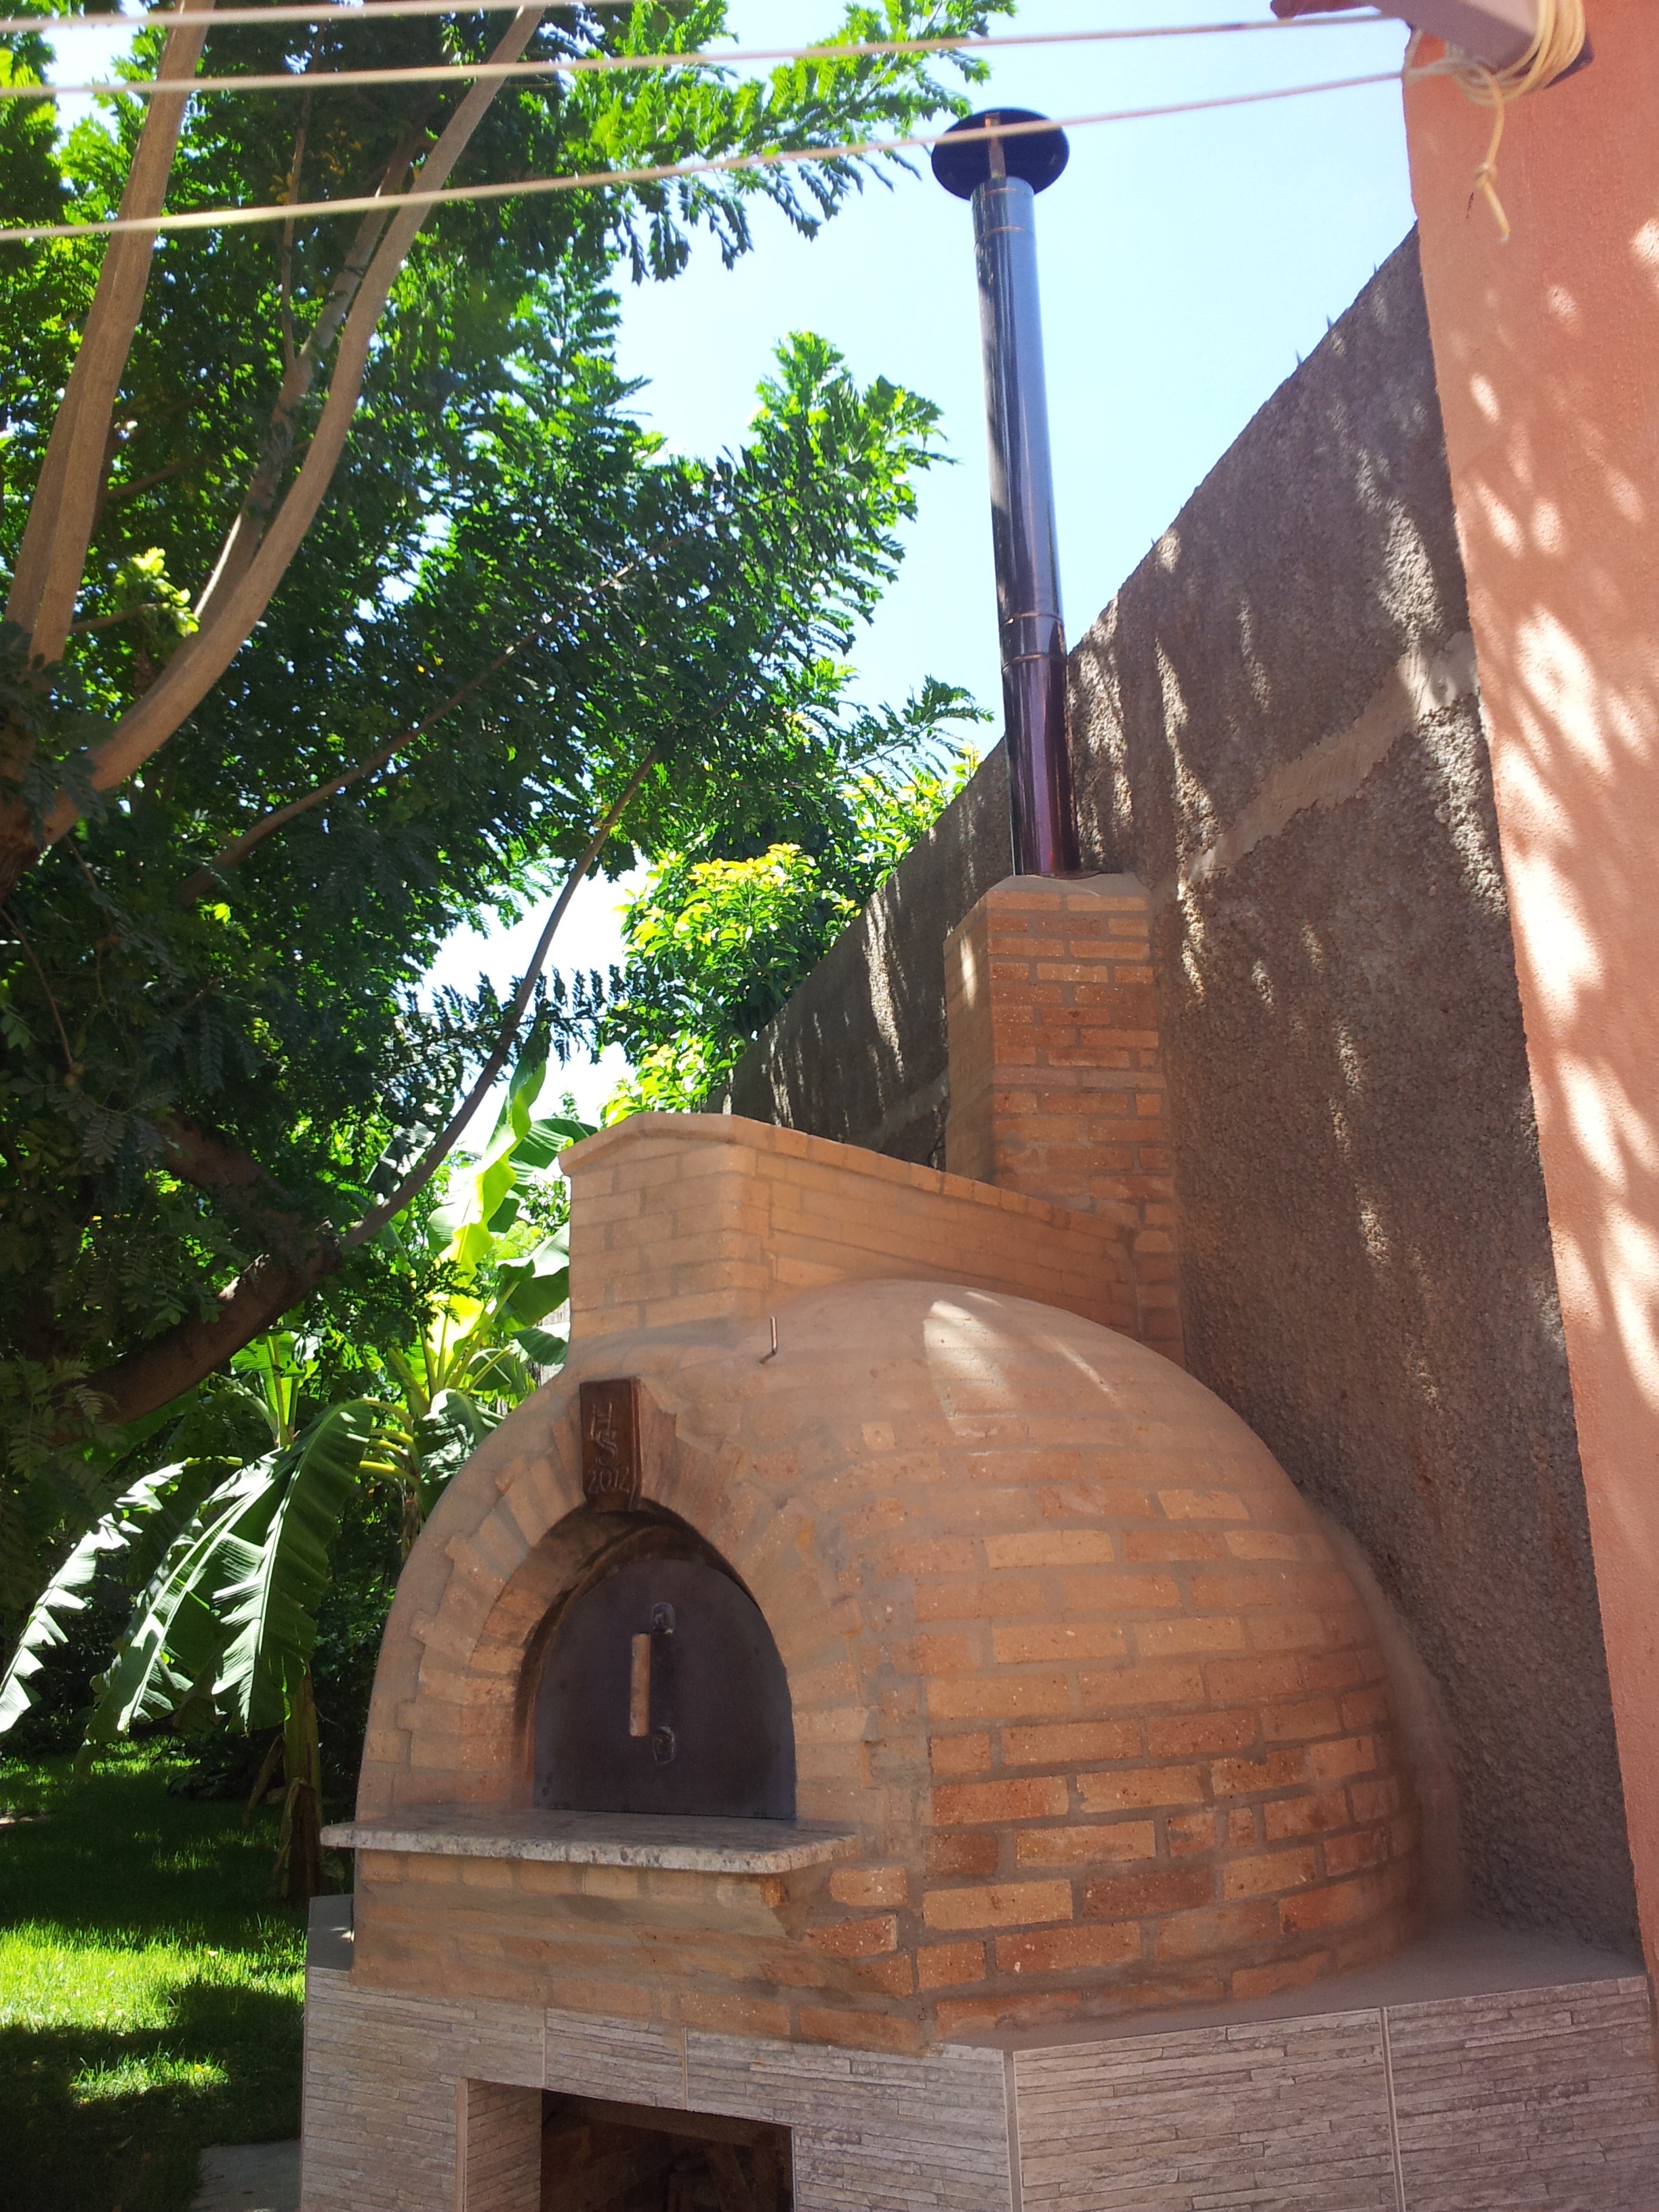
arch, stone oven, bread oven, man made object, wood fired oven, masonry oven